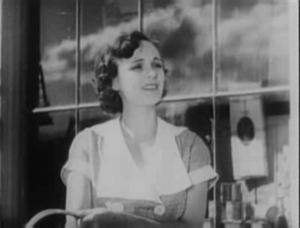
Marion Burns est une actrice américaine des années 1930, née à Los Angeles en Californie, le 9 août 1907, et décédée à Laguna Niguel, le 22 décembre 1993.
Le Cavalier de l'aube est un film américain réalisé par Robert N. Bradbury, sorti en 1935.